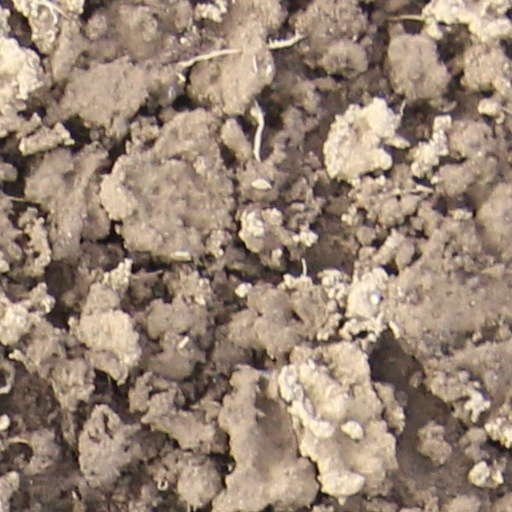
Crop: wheat